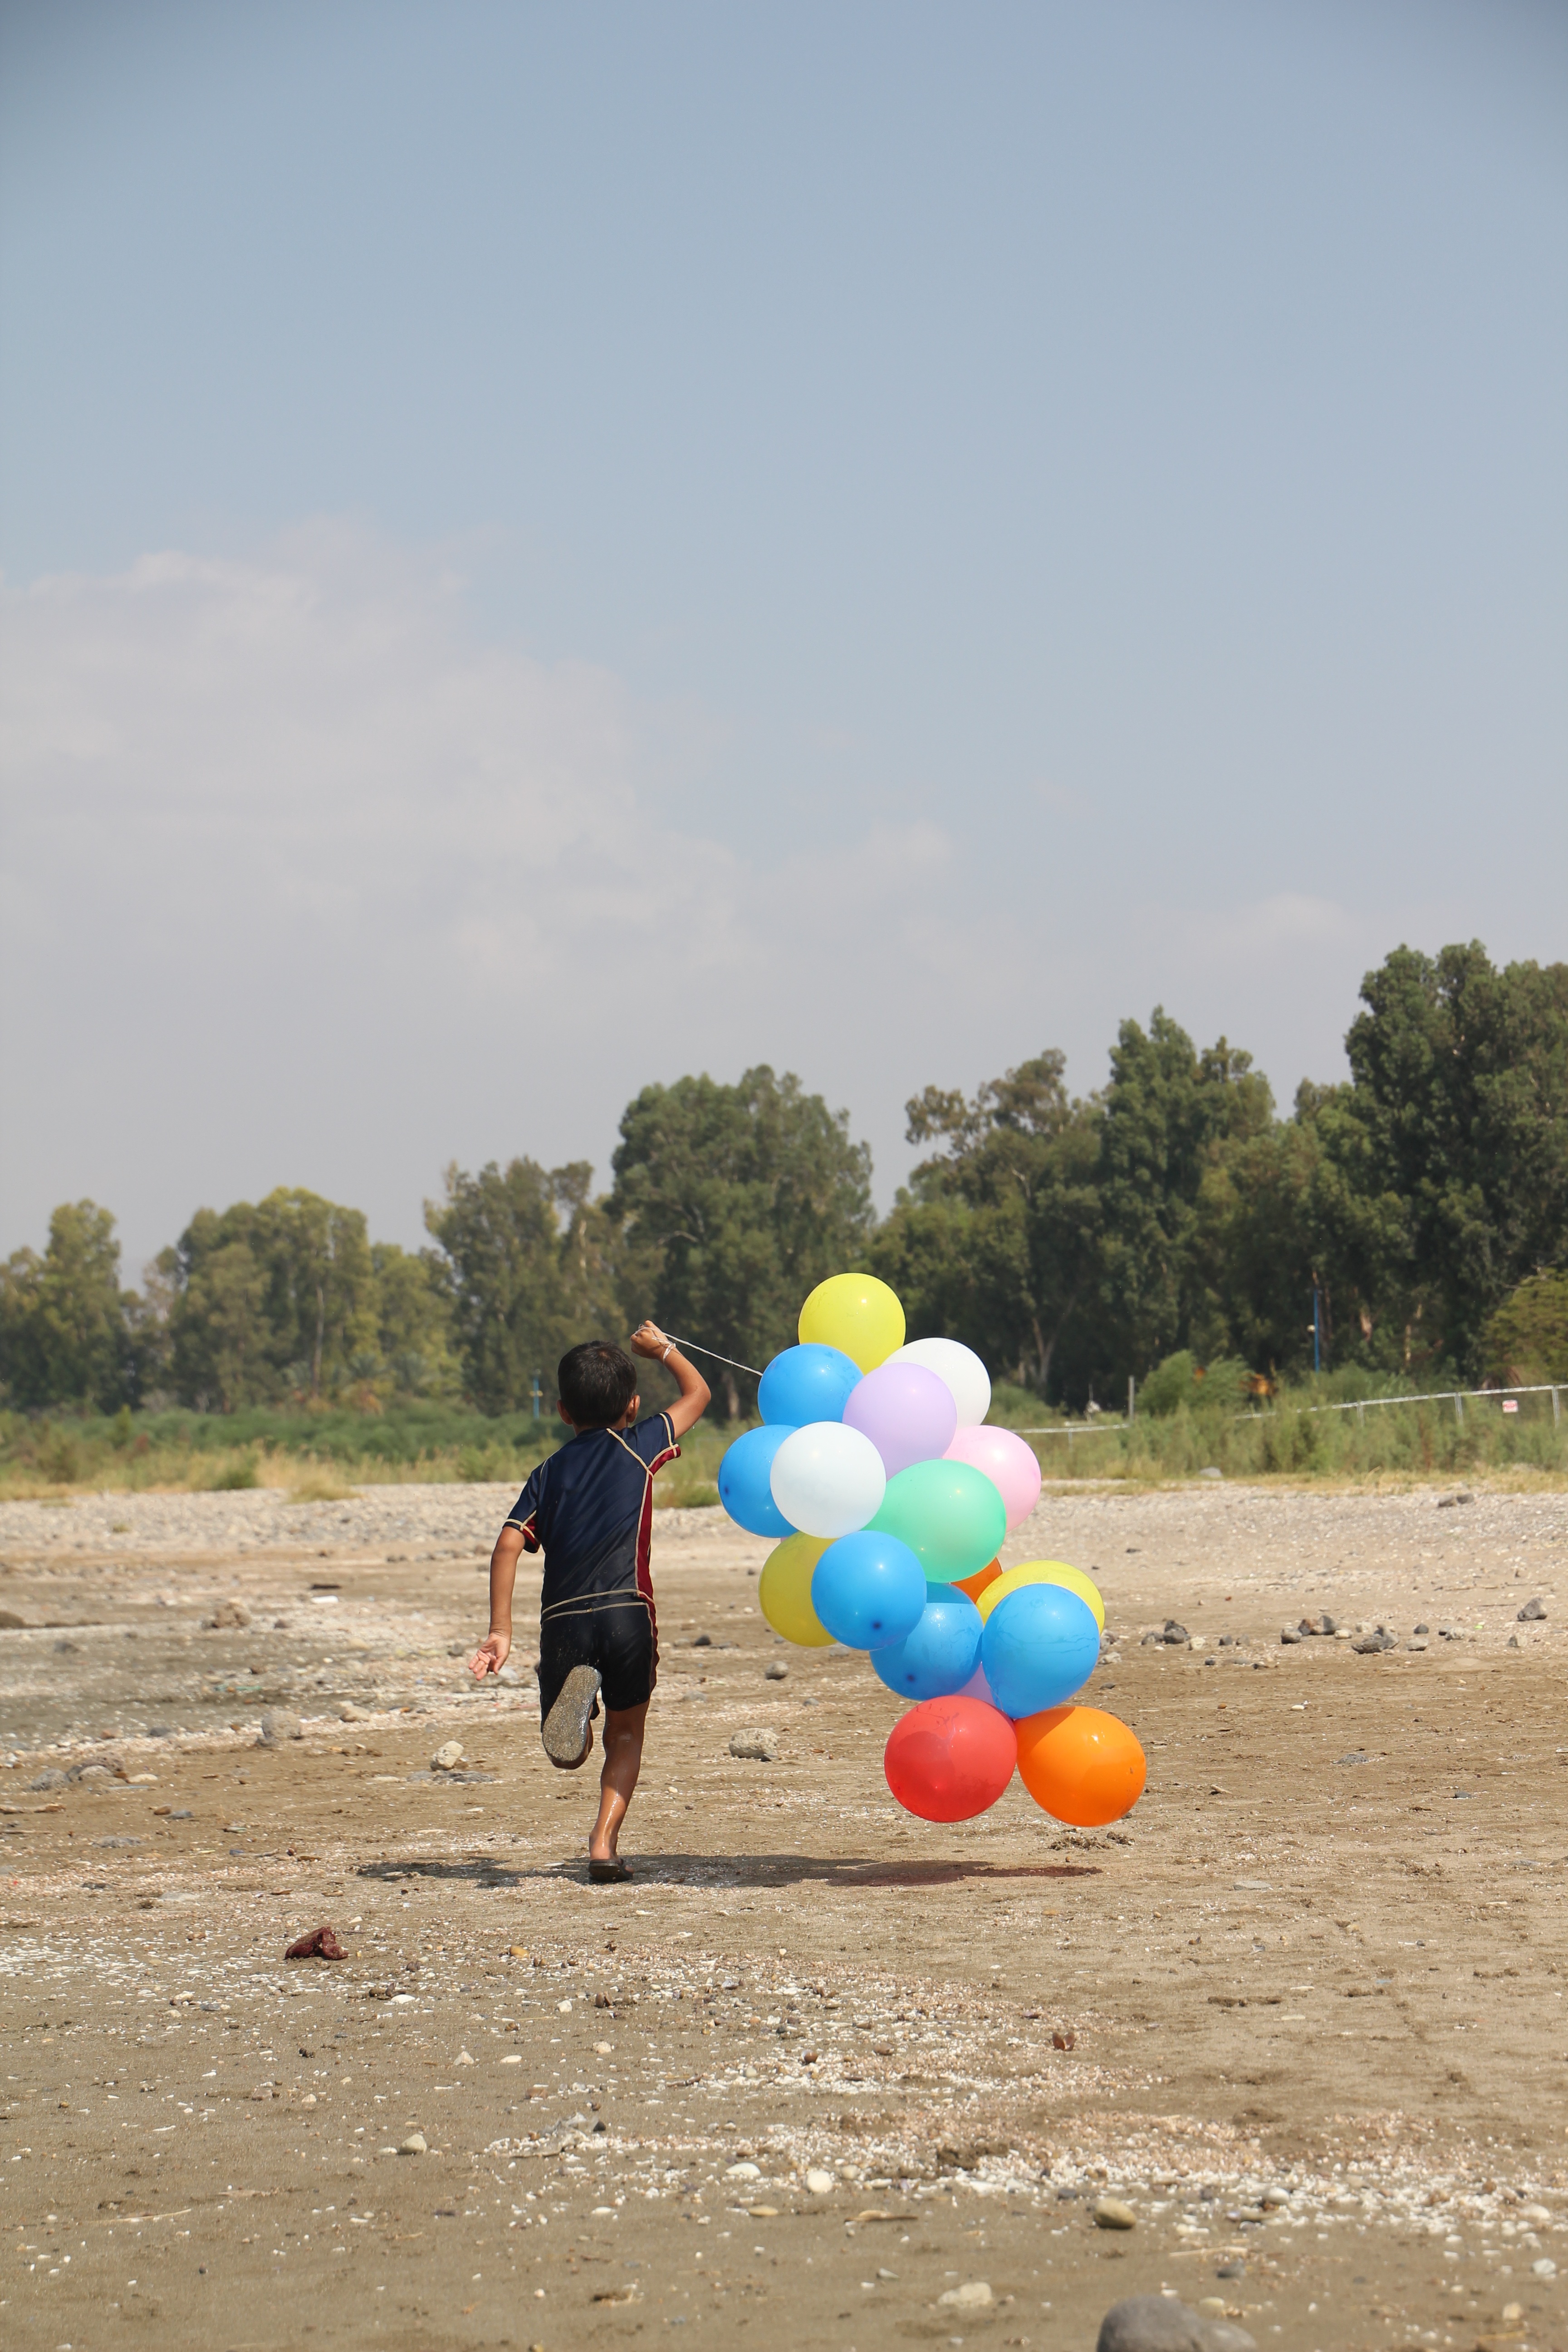
beach, landscape, sea, coast, water, nature, outdoor, sand, ocean, horizon, light, cloud, sky, sunshine, sun, sunrise, sunset, sunlight, shore, wave, balloon, summer, vacation, travel, paradise, scenic, tropical, natural, seascape, holiday, blue, tourism, toy, sunny, tropic, bright, day, atmosphere of earth